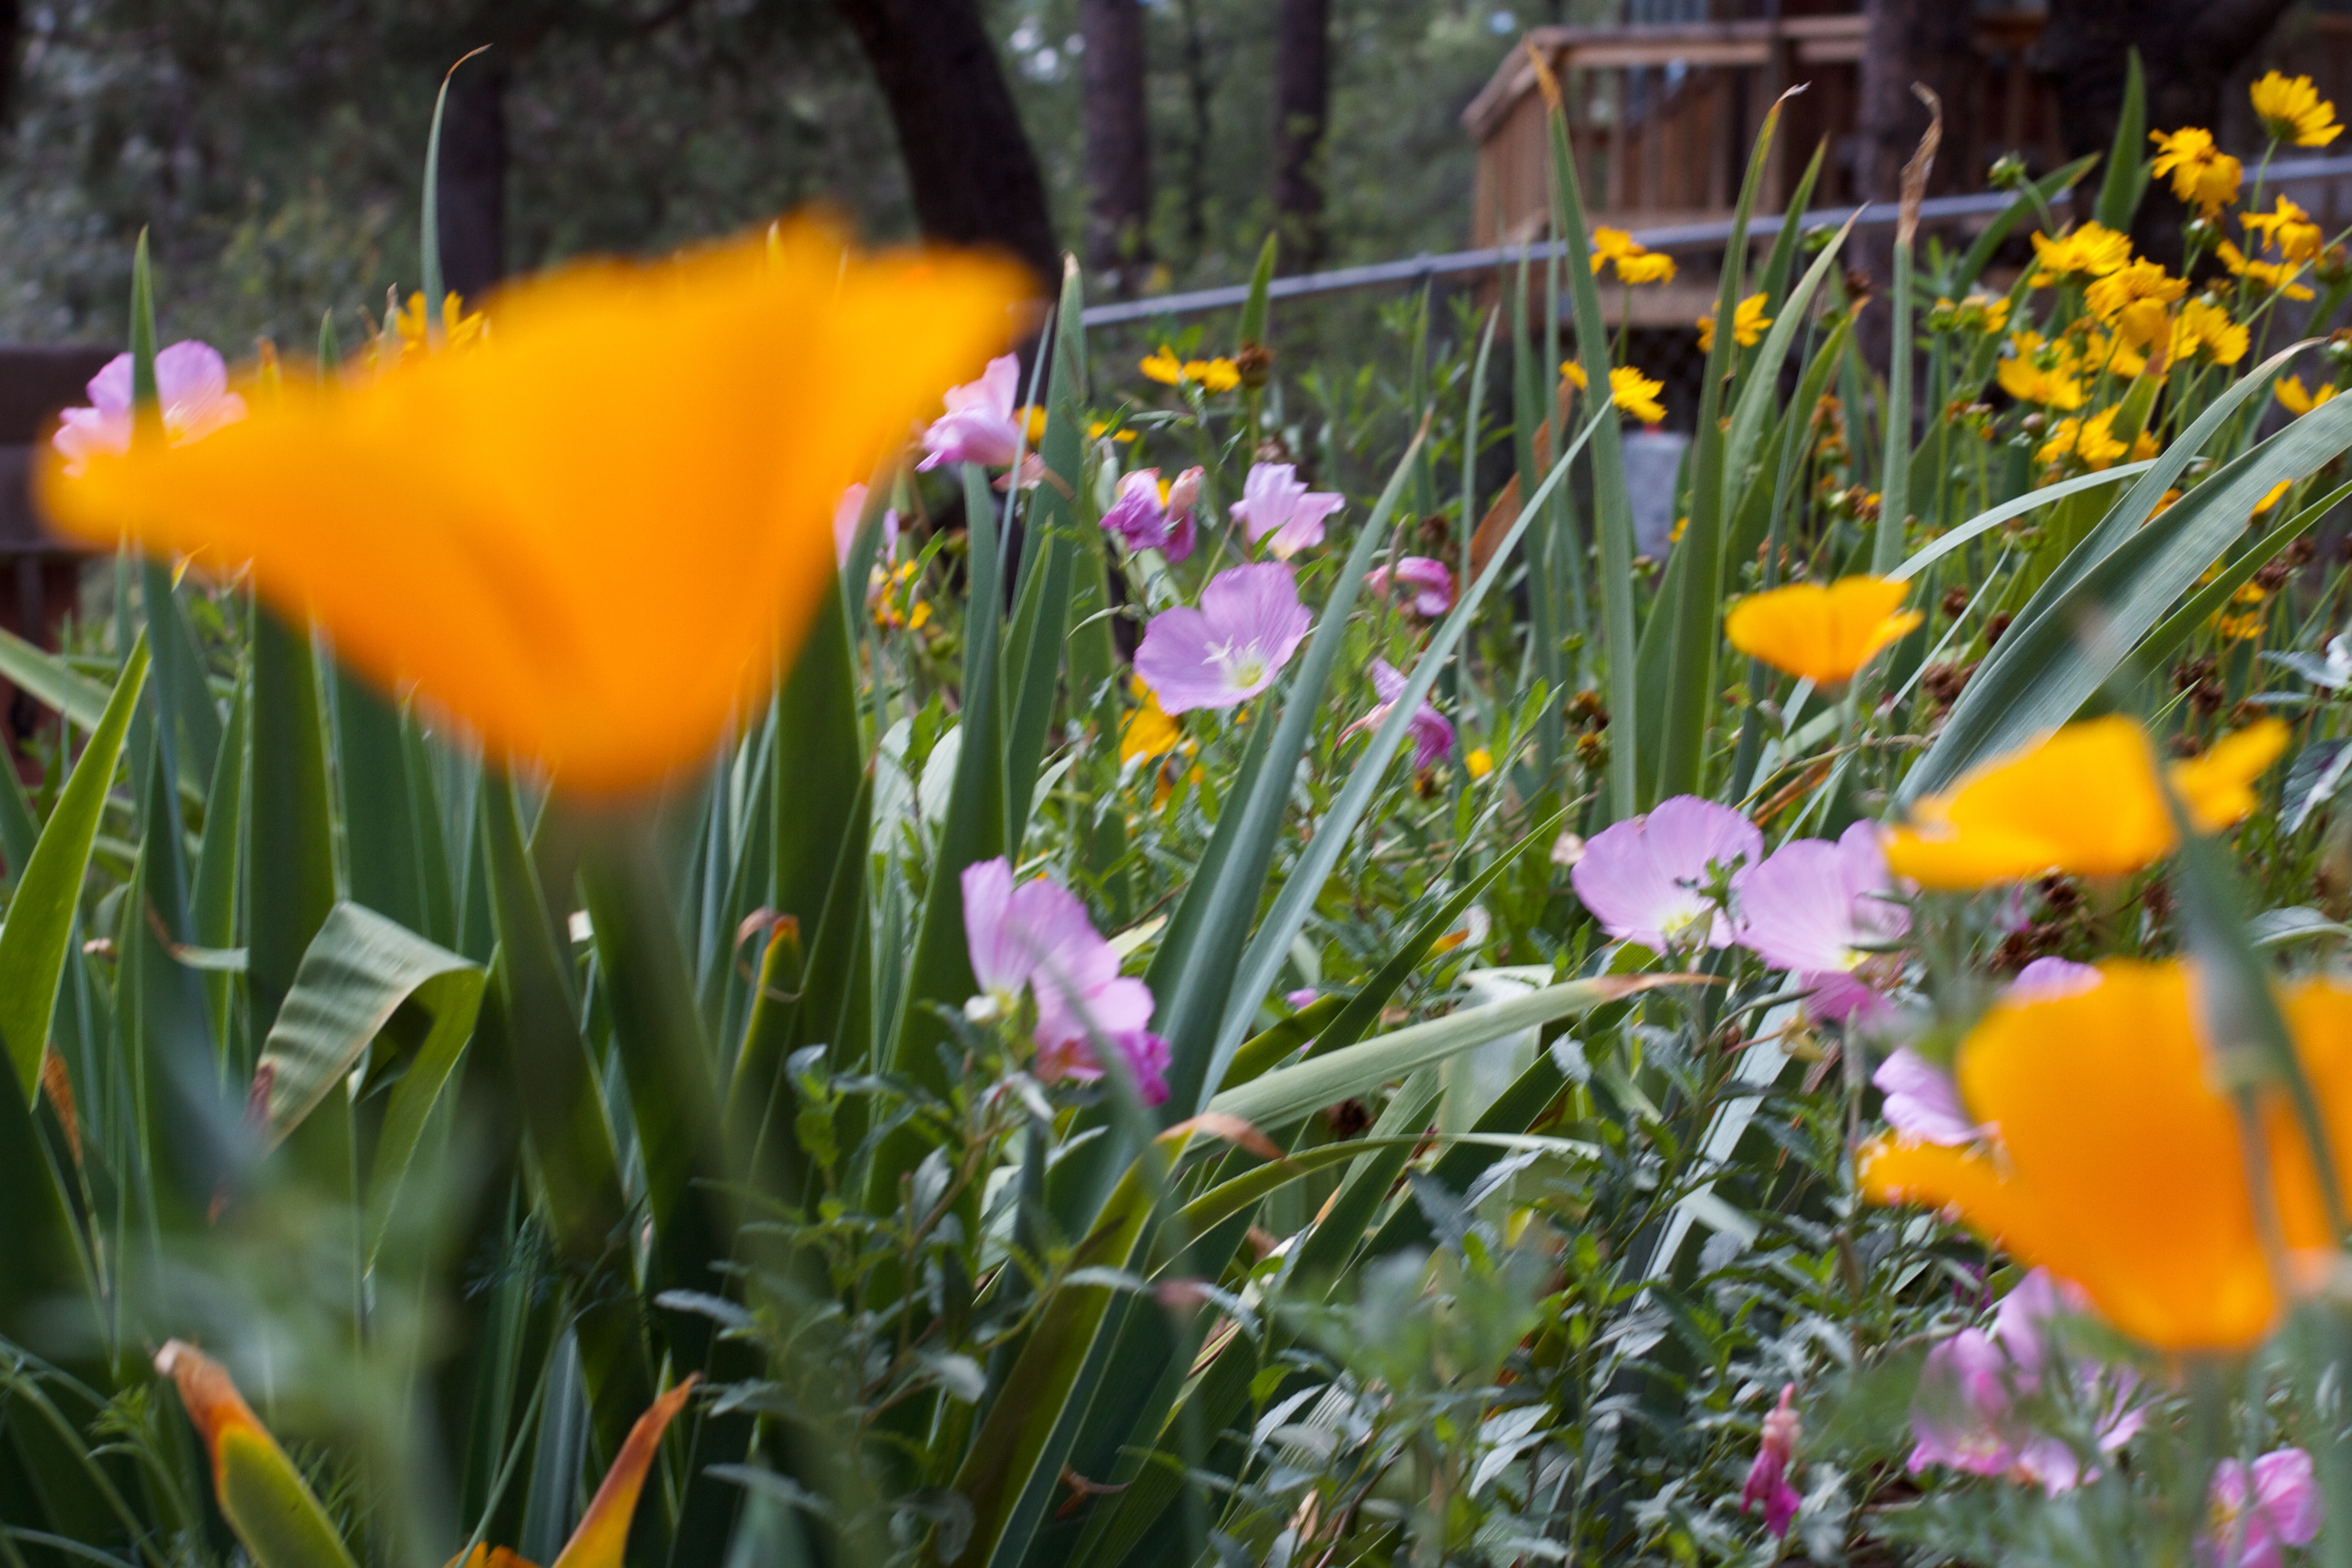
nature, grass, plant, field, meadow, flower, botany, yellow, garden, flora, wildflower, flowering plant, land plant